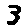
Label: 3